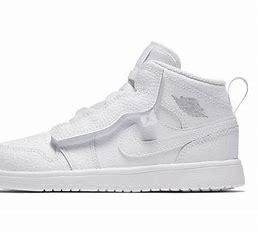
Brand: Jordan
Model: 1 Alt